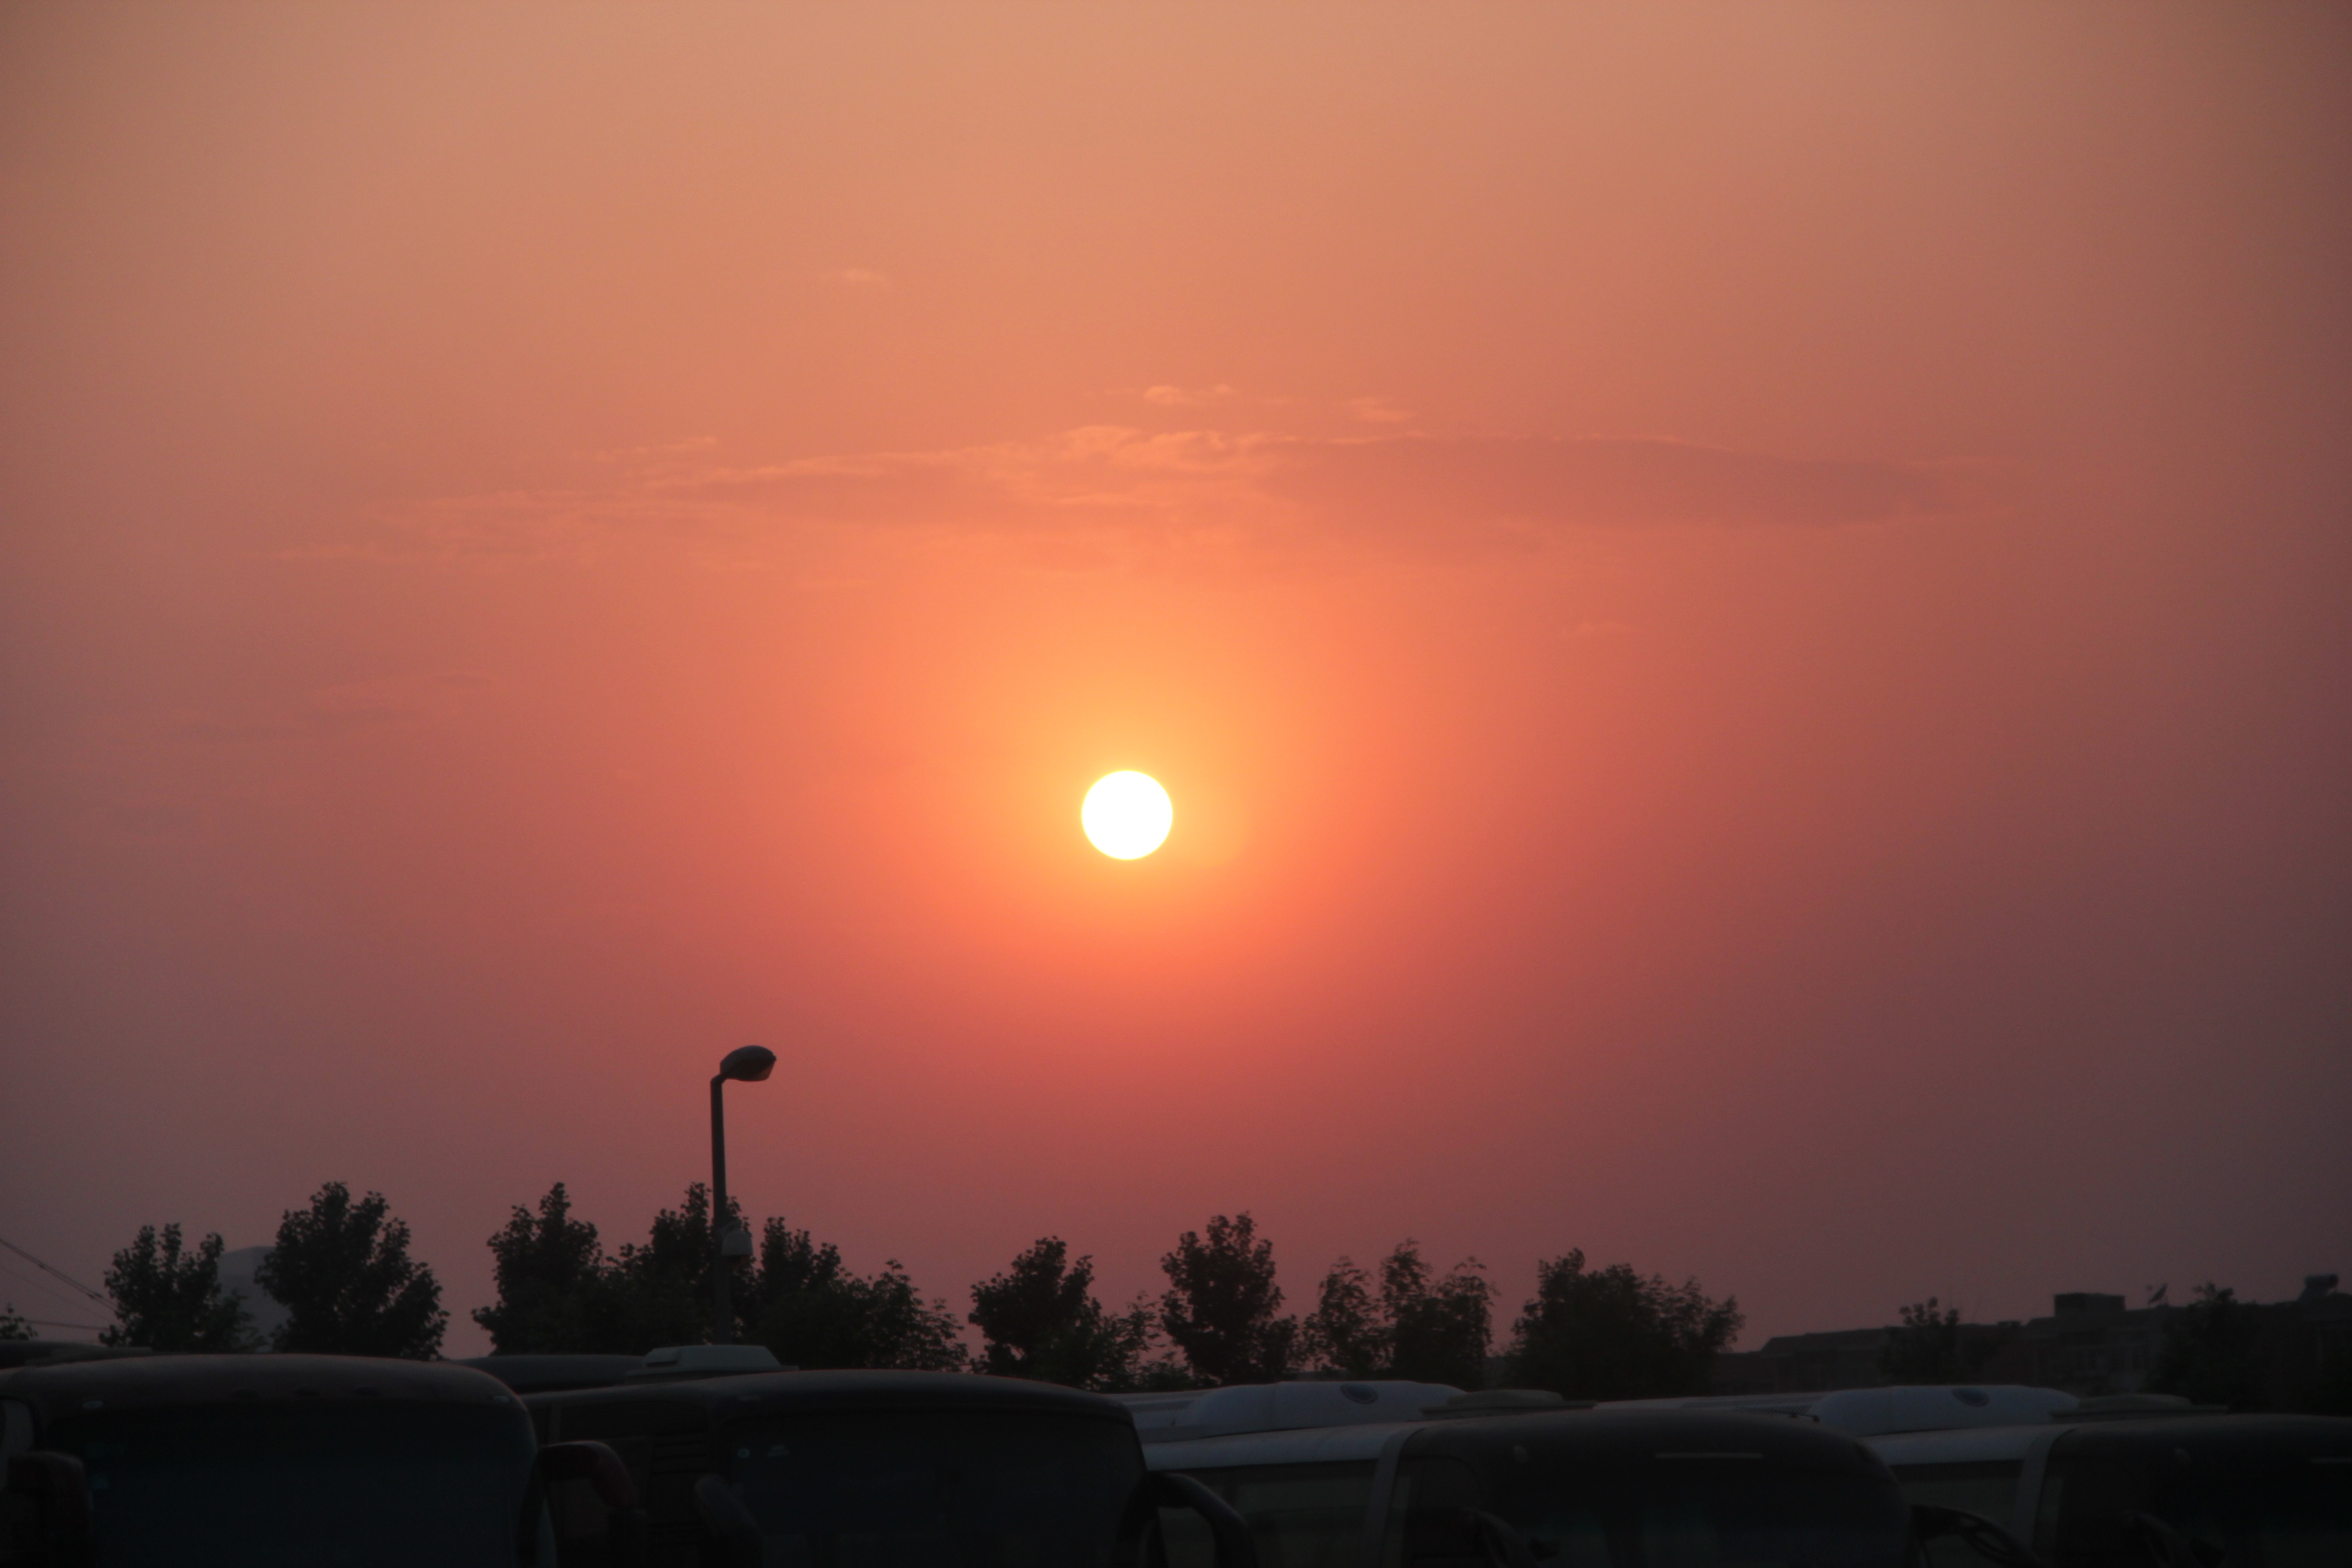
horizon, cloud, sky, sun, sunrise, sunset, street, sunlight, morning, dawn, atmosphere, dusk, evening, red, afterglow, astronomical object, atmospheric phenomenon, red sky at morning